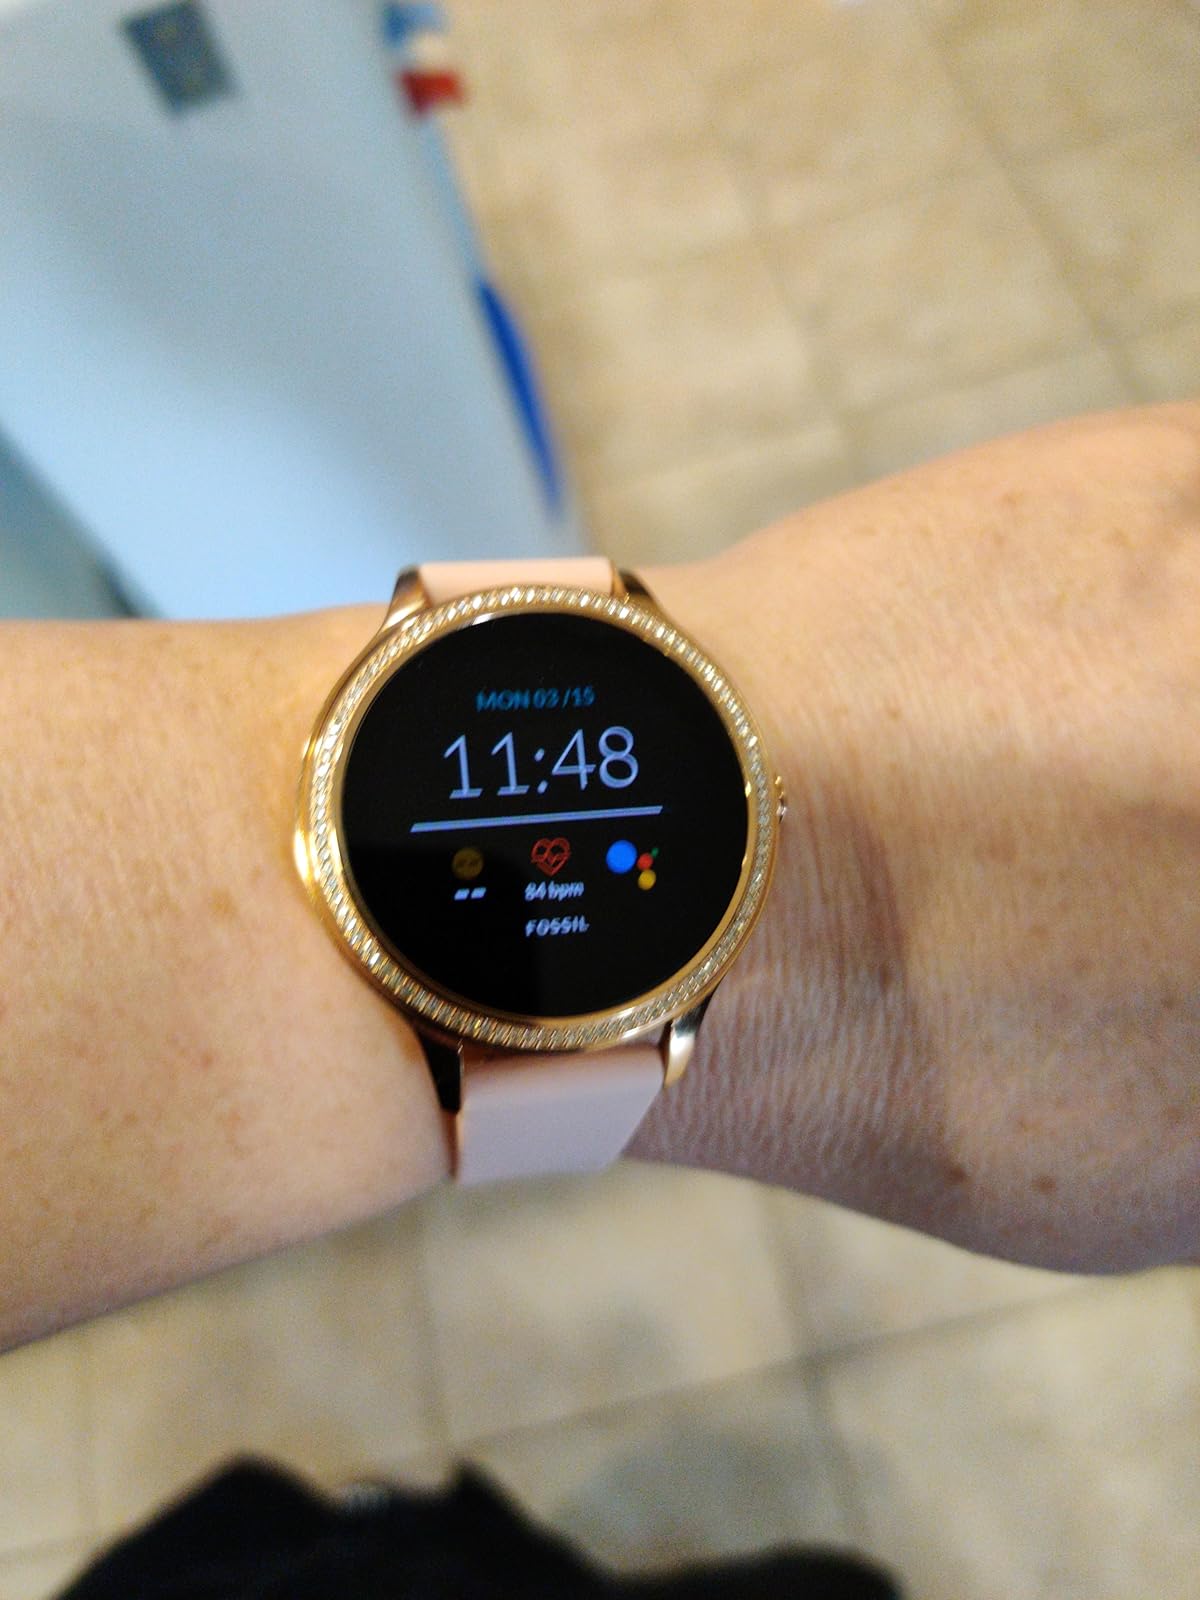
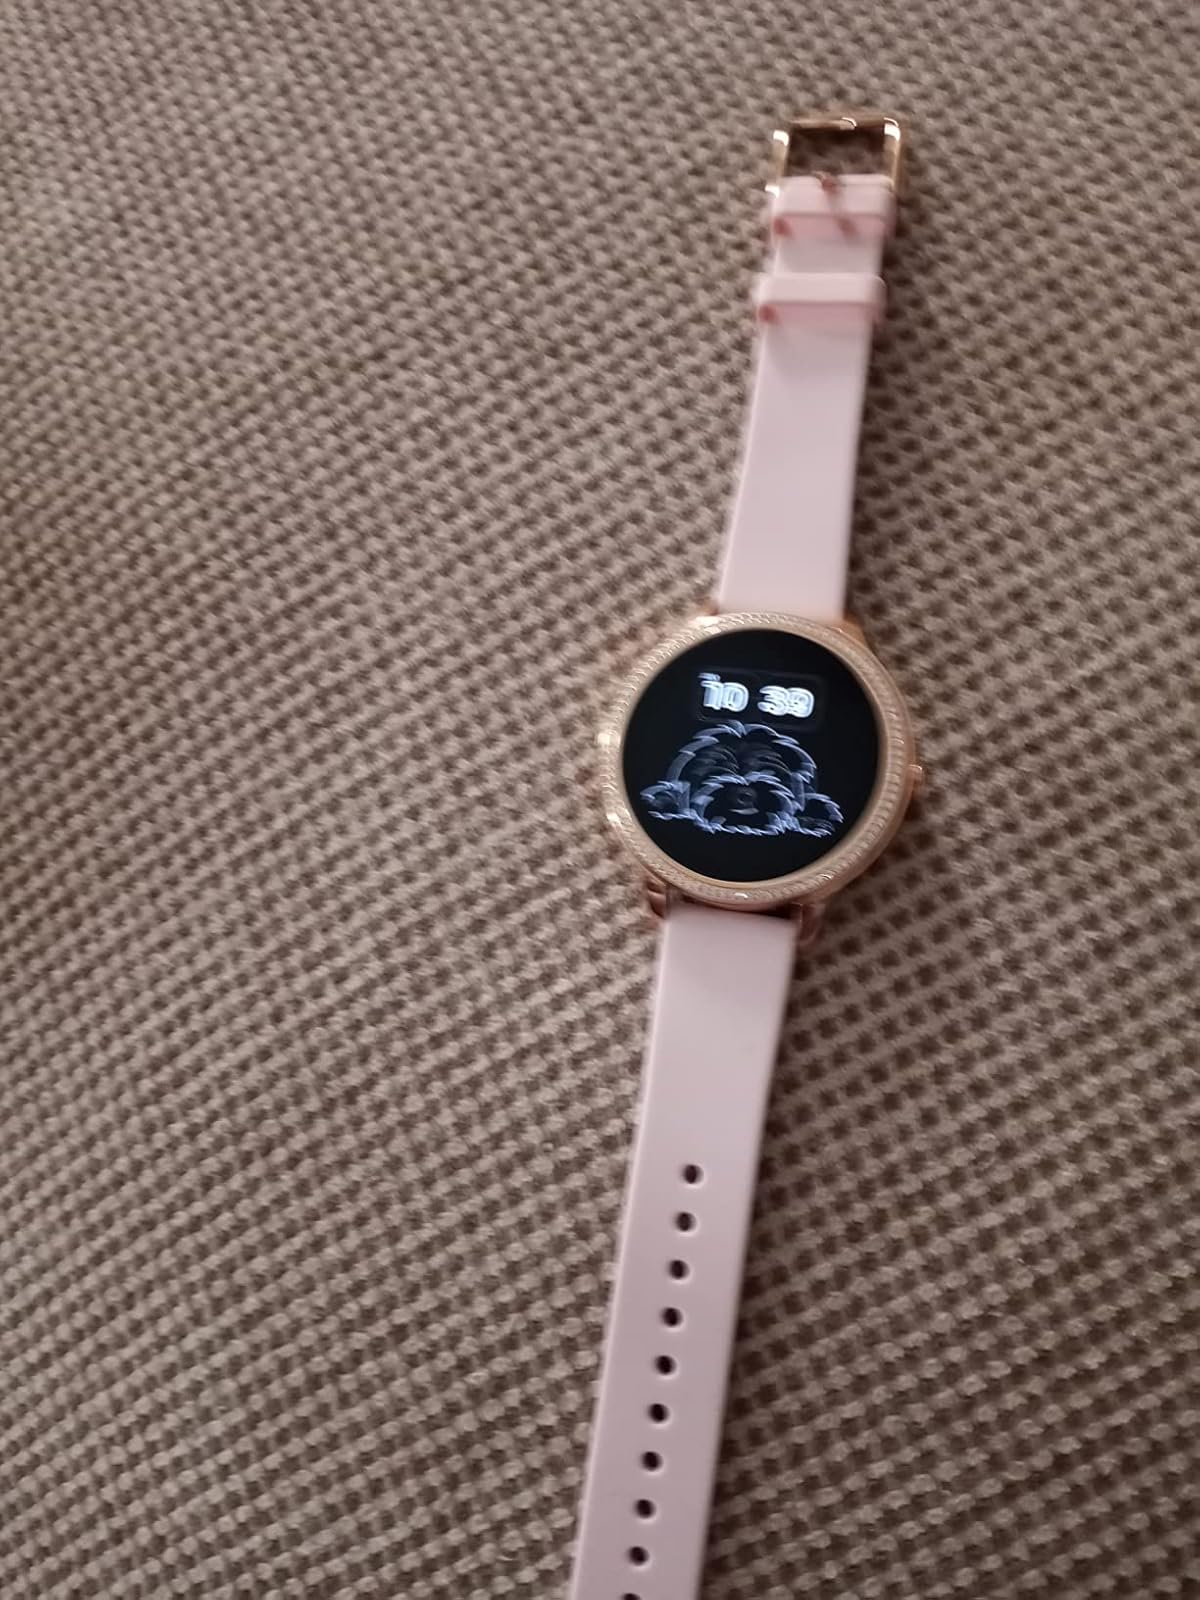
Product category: smartwatch
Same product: yes